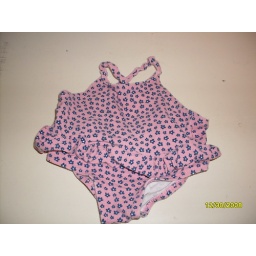
Unknown brand (made in the USA) one-piece pink swimsuit with blue flowers. VGUC. $1.50